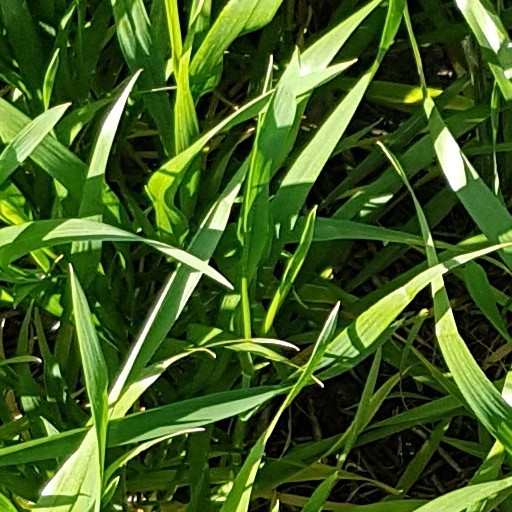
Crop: wheat